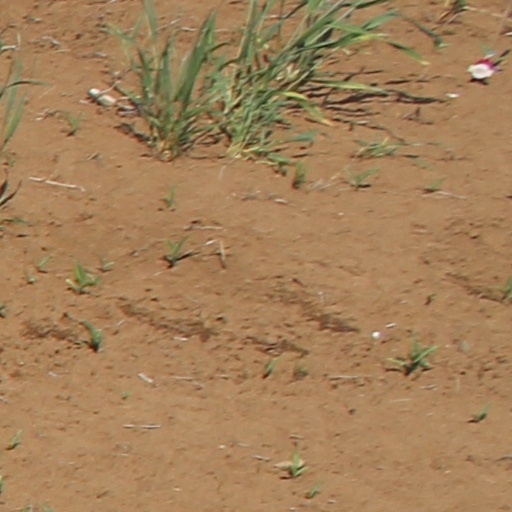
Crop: wheat